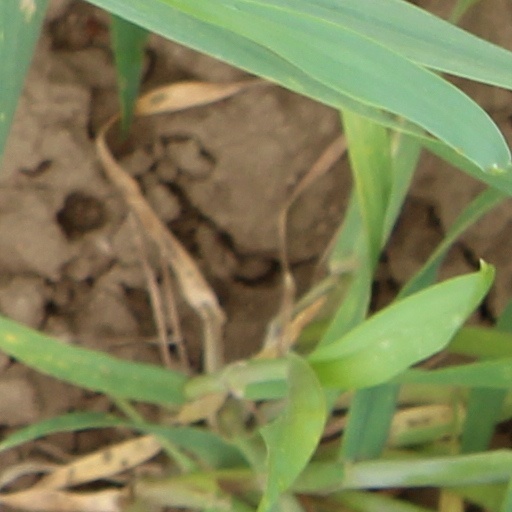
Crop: wheat